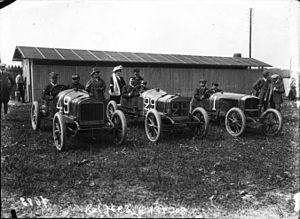
Delage est une marque automobile française, fondée en 1905 par Louis Delâge à Levallois-Perret, rachetée par Delahaye en 1935 et disparue en 1953.